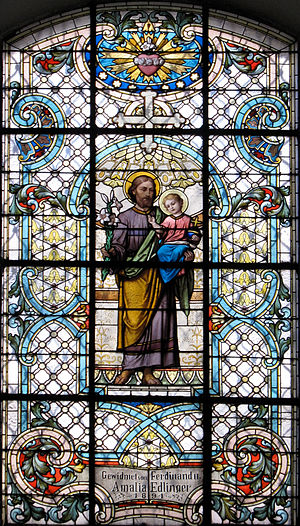
Josef (Jesu stedfar) / Josef som helgen
Sankt Josef (Mariahilfer Kirche)
Josef fra Nazaret er kendt fra Matthæusevangeliet, Lukasevangeliet og Johannesevangeliet i Det Ny Testamente som jomfru Marias trolovede og Jesu stedfader. Selv om han ifølge kristen tradition ikke var Jesu biologiske fader, agerede han som stedfader, og som den hellige families overhoved. Josef har status af helgen i de romersk-katolske, østortodokse, lutherske og anglikanske kirker.